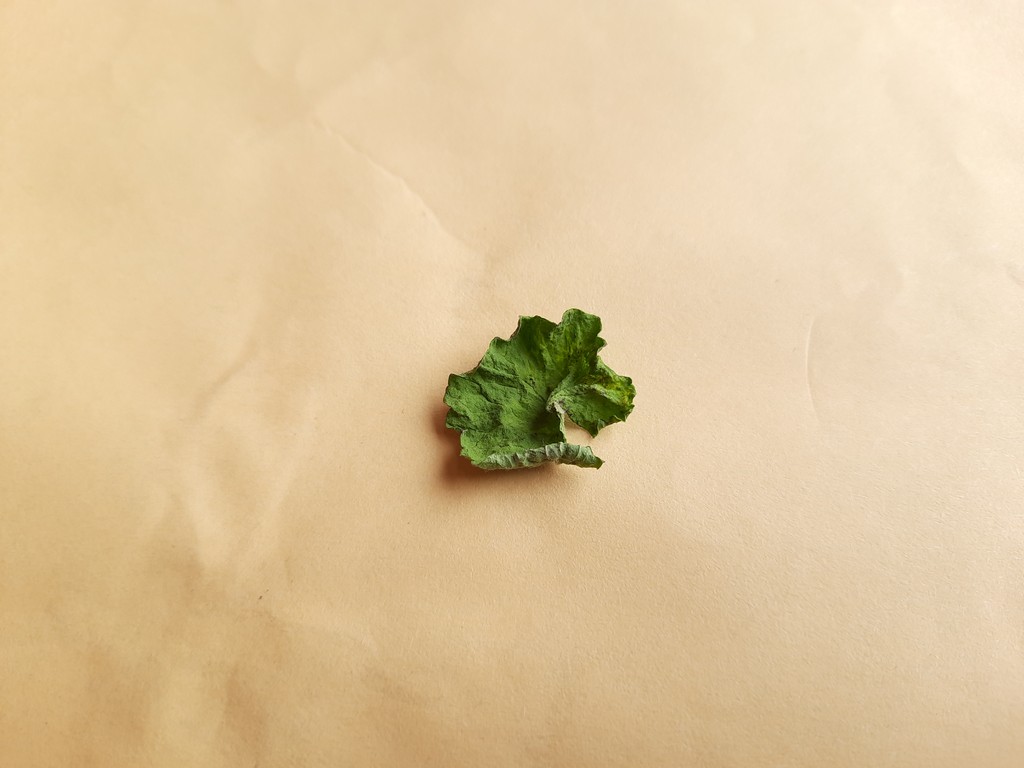
Label: Dried